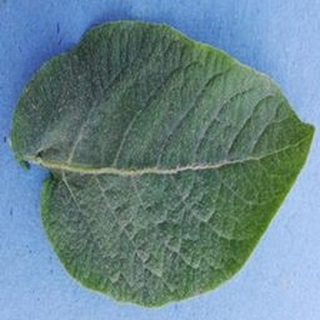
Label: healthy_potato